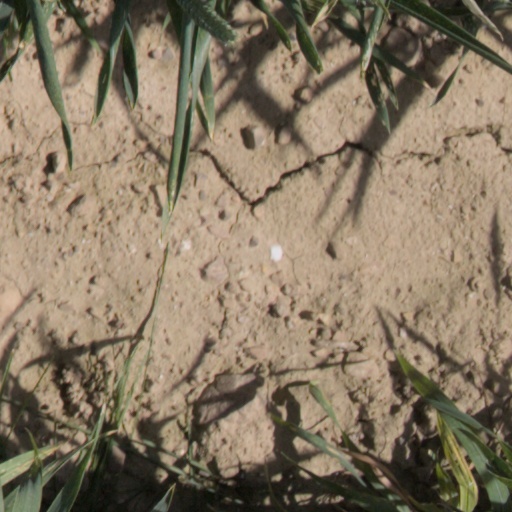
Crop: wheat